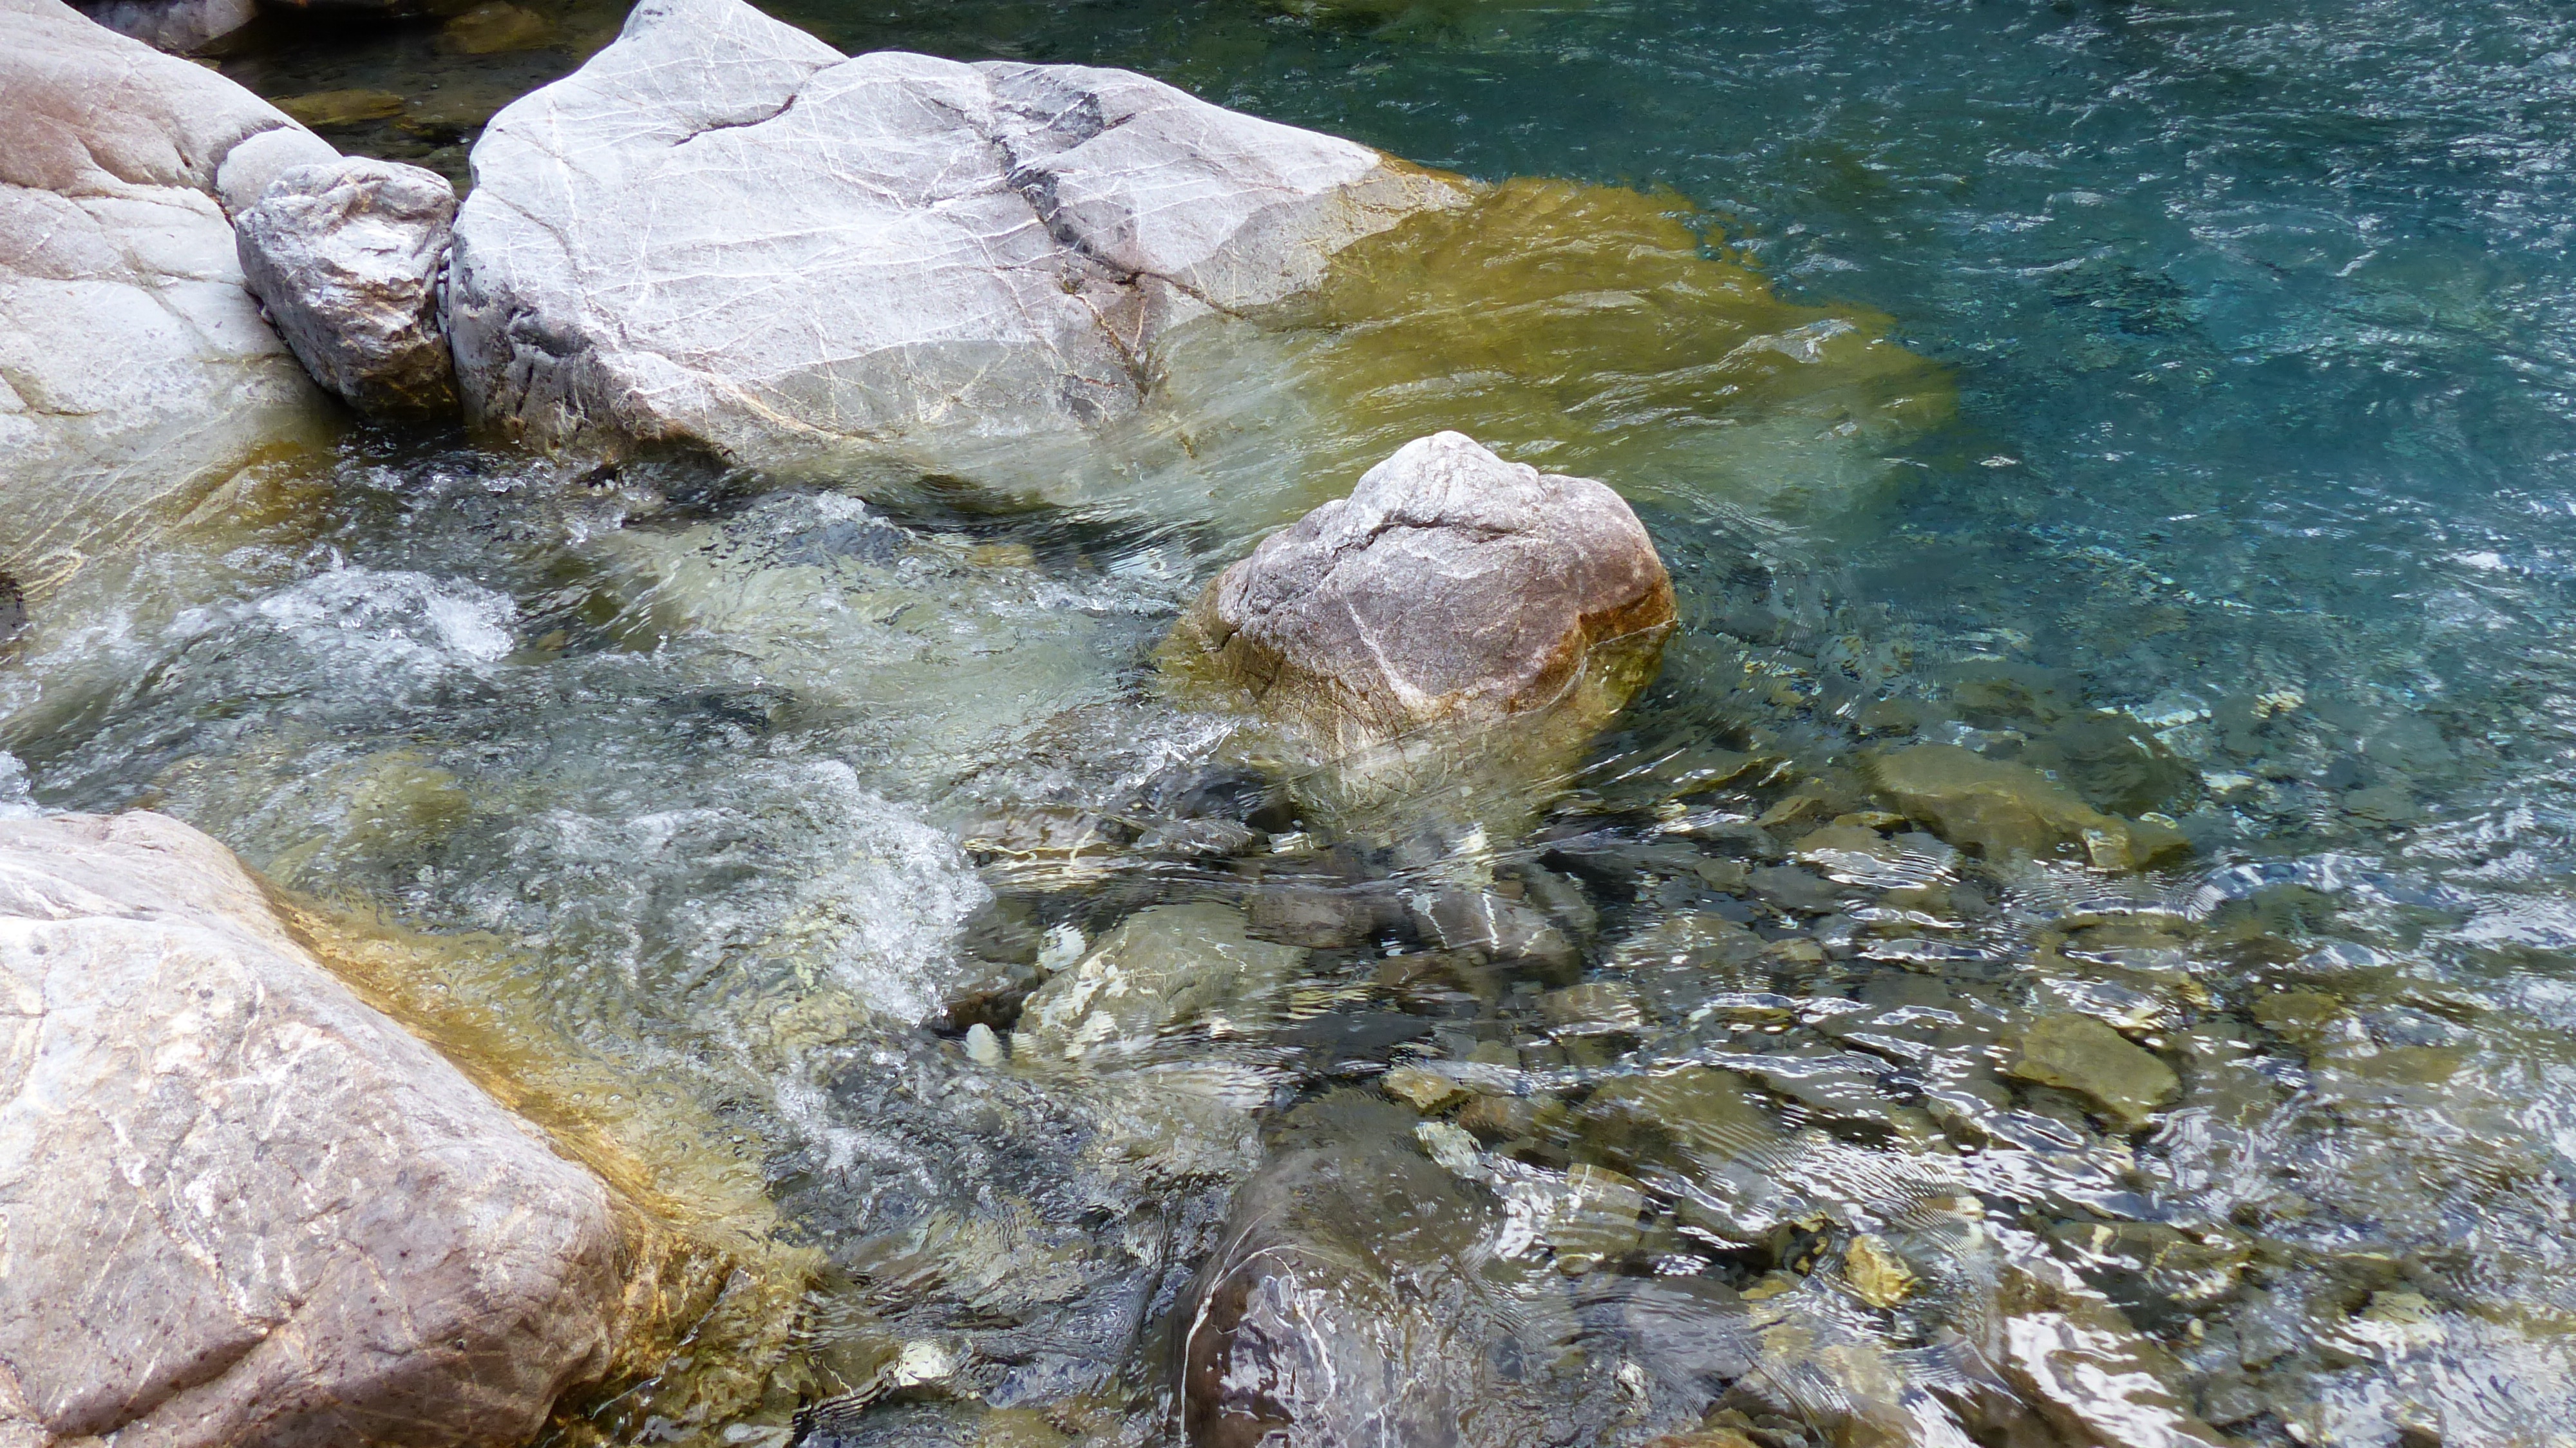
sea, water, nature, rock, mountain, summer, pond, stream, rapid, geology, roche, water courses, tide pool